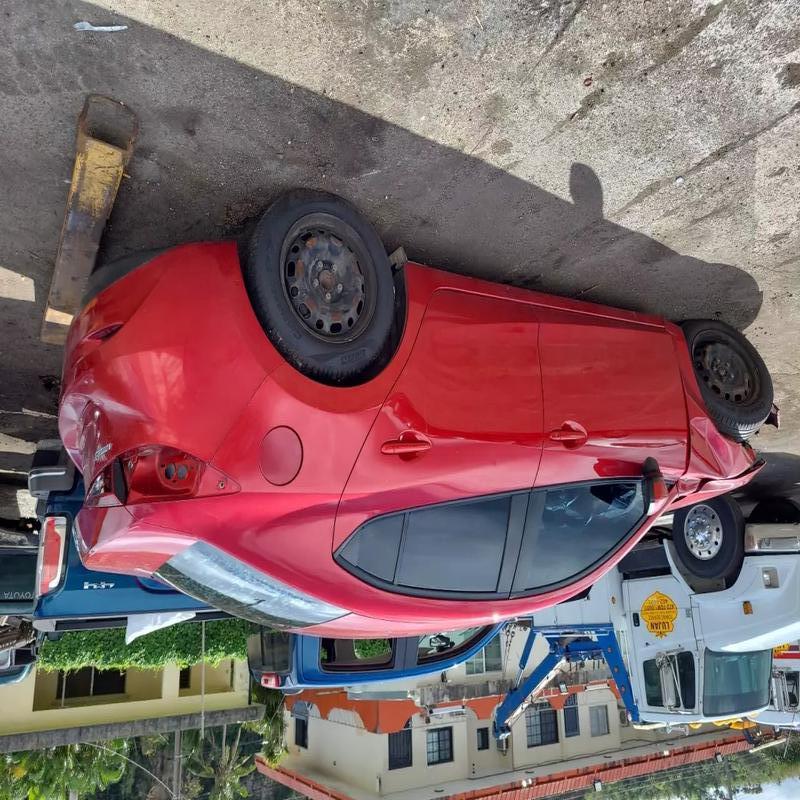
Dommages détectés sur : feu arrière droit, feu arrière gauche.
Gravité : mineur